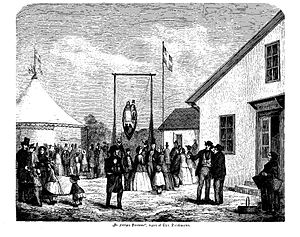
De Fattiges Dyrehave / Gengivelser
De Fattiges Dyrehave i Illustreret Tidende, 1862, tegnet af Christian Deichmann
De Fattiges Dyrehave var kælenavnet for den samling værtshuse og traktørsteder, der fra 1840'erne lå ved på Østerbro i København på de jorder uden for Østerport, man kaldte Slagtervangen ved stranden indtil Ny Kalkbrænderi, omtrent ved Batterivej og ved den nyværende Århusgades udmunding i Sibbernsvej.